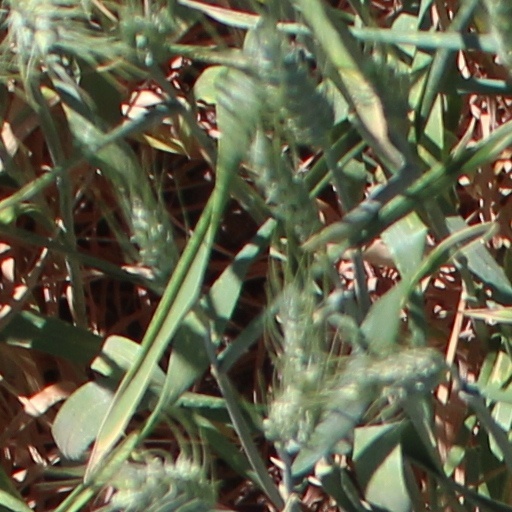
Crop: wheat